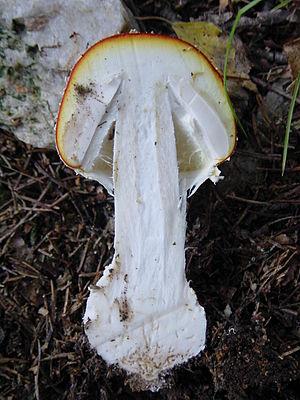
Coupe transversale
L'Amanite tue-mouches ou fausse oronge, est une espèce de champignons basidiomycètes de la famille des Amanitaceae. Toxique et psychotrope, c'est l'un des nombreux représentants du genre des amanites, et certainement le plus connu. Originaire des régions tempérées de l'hémisphère nord, Amanita muscaria a été introduite accidentellement dans de nombreux pays de l'hémisphère sud, principalement comme symbiote des pins cultivés, et est devenue cosmopolite. Elle s'associe avec les racines de différents feuillus et conifères.